Answer in natural language. How many Chairs are visible in the scene? Choose between the following options: 2, 3, 4, 2 or 0
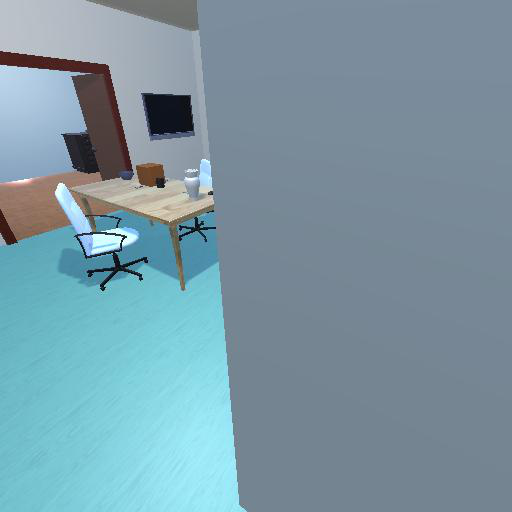
<answer>2</answer>